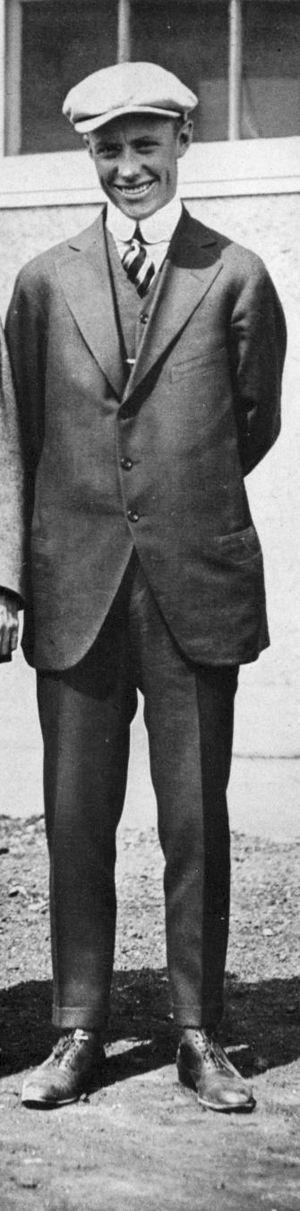
Charles E. "Chick" Evans, Jr né le 18 juillet 1890 et décédé le 6 novembre 1979, était un golfeur amateur américain. Il est le premier golfeur amateur à s'imposer au championnat de golf amateur des États-Unis et à l'Open américain la même année en 1916. Il s'est de nouveau imposé au championnat de golf amateur des États-Unis en 1920 et a été sélectionné à la Walker Cup en 1922, 1924 et 1928. En 1960, il a reçu le Bob Jones Award et a été introduit au World Golf Hall of Fame en 1975.